Raynald of Châtillon

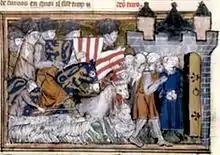
Raynald imprisoned at Aleppo (from a mid-14th-century manuscript of William of Tyre's and its "Continuation")

Almost nothing is known about Raynald's life while he was imprisoned for fifteen years. He shared his prison with Joscelin III of Courtenay, the titular count of Edessa, who had been captured a couple of months before him. In Raynald's absence, Constance wanted to rule alone, but BaldwinIII of Jerusalem made Patriarch Aimery regent for her fifteen-year-old son (Raynald's stepson), Bohemond III of Antioch. Constance died around 1163, shortly after her son reached the age of majority. Her death deprived Raynald of his claim to Antioch. However, he had become an important personality, with prominent family connections, as his stepdaughter, Maria of Antioch, married Emperor Manuel in 1161, and his own daughter, Agnes, became the wife of Béla III of Hungary.